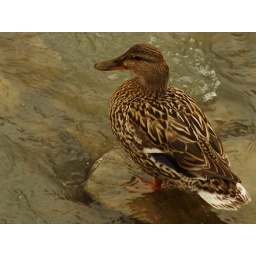
A duck in water